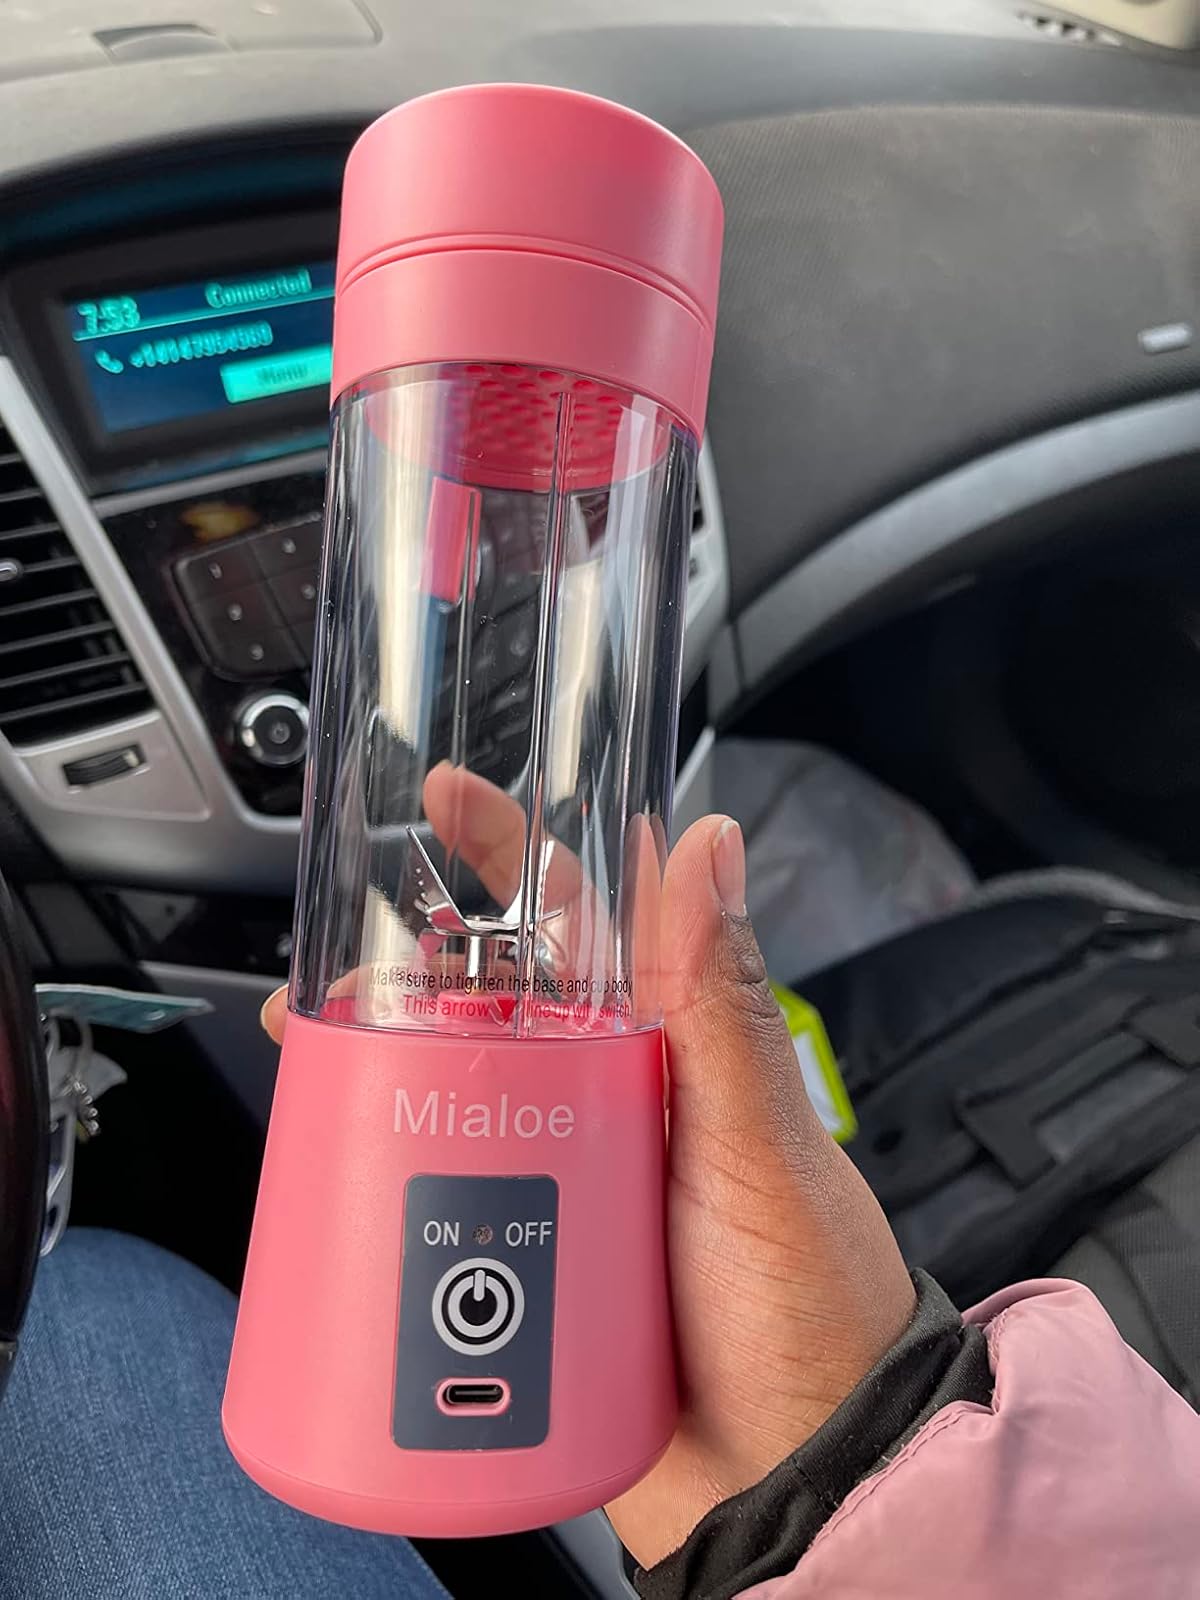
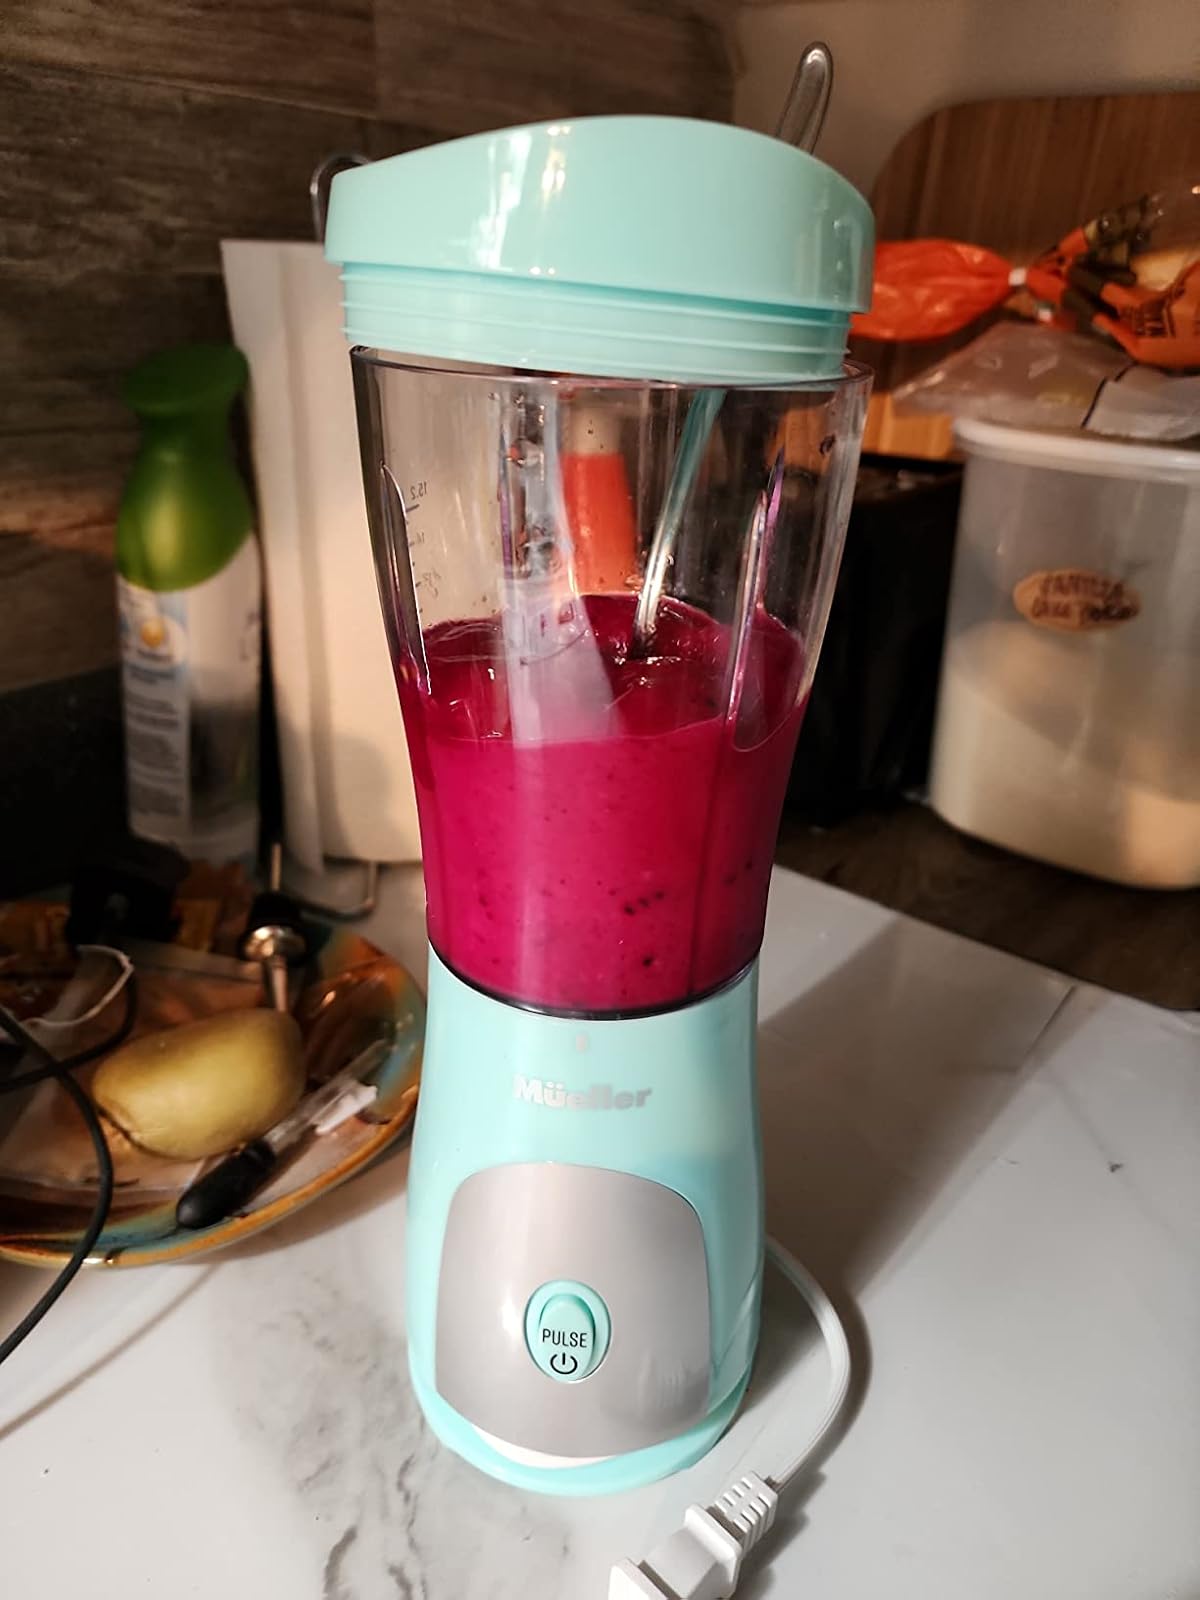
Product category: items_blender
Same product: no